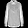
Label: Shirt